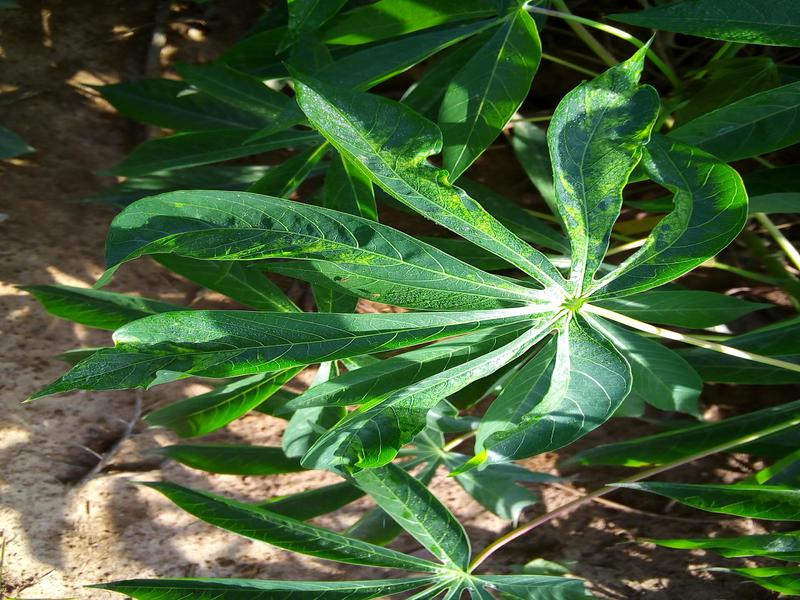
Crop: cassava
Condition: mosaic_disease